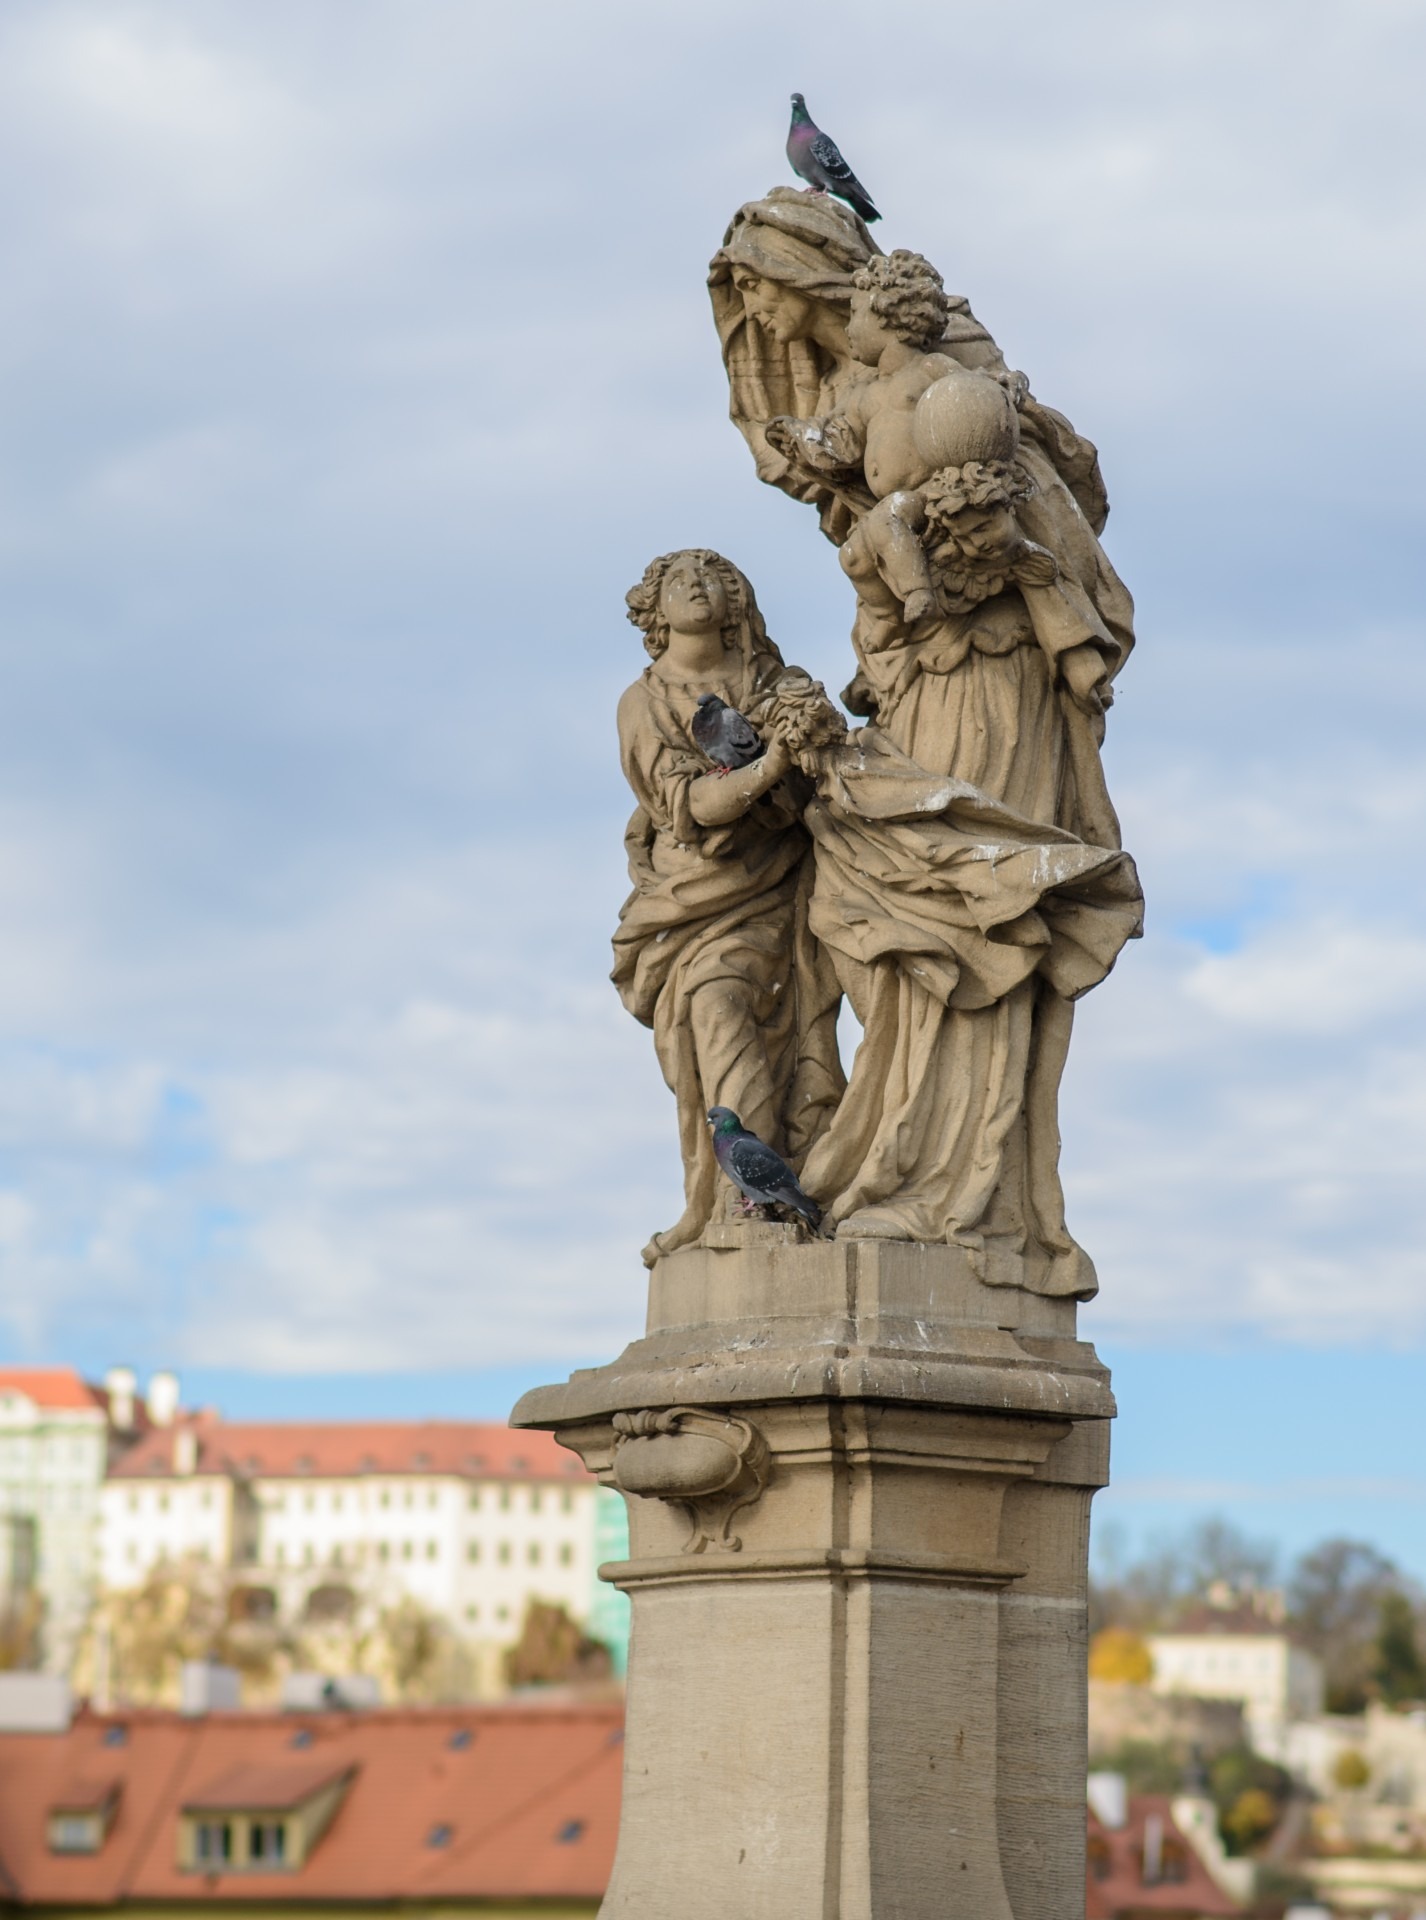
architecture, sky, river, monument, statue, landmark, blue, prague, dwelling, sculpture, pigeons, memorial, art, clouds, temple, tourists, history, detail, vltava, charles bridge, ancient history